South Bend, Indiana

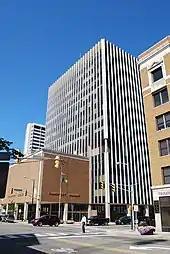
County-City Building in downtown South Bend

The Morris Performing Arts Center, built in 1922, included the Palace Theater, a venue for vaudeville. The theatre's heyday was in 1940 with the premiere of "Knute Rockne, All American," starring Ronald Reagan. A crowd estimated at 24,000 gathered outside. The theater was scheduled for demolition in 1959, when E. M. Morris purchased the facility and sold it to the city for one dollar, after which it was renamed the Morris Civic Auditorium. A total renovation as well as expansion of the stage area was completed in 2000. The Morris Performing Arts Center also includes the restored Palais Royale Ballroom. The center houses the Broadway Theater League and the South Bend Symphony Orchestra. The orchestra's Shanghai-born former conductor, Tsung Yeh, was the first conductor ever to hold music directorships of both a western symphony orchestra and a major Chinese orchestra.